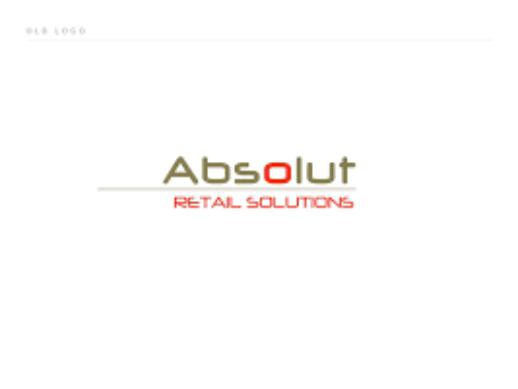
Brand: Absolut
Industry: Others